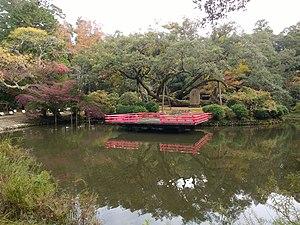
Le jardin botanique Man'yō de Nara, aussi appelé jardin Kasuga Taisha, est un jardin botanique situé près de Kasuga-taisha à Nara au Japon.